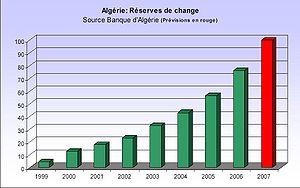
L'Algérie ; et arabe algérien : الدزاير, الجازاير ou لدزاير ; en tamazight et tifinagh ⴷⵣⴰⵢⵔ est un pays d’Afrique du Nord faisant partie du Maghreb. Depuis 1962, elle est nommée en forme longue République algérienne démocratique et populaire, abrégée en RADP. Sa capitale est Alger, la ville la plus peuplée du pays, dans le Nord, sur la côte méditerranéenne.